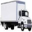
Label: truck